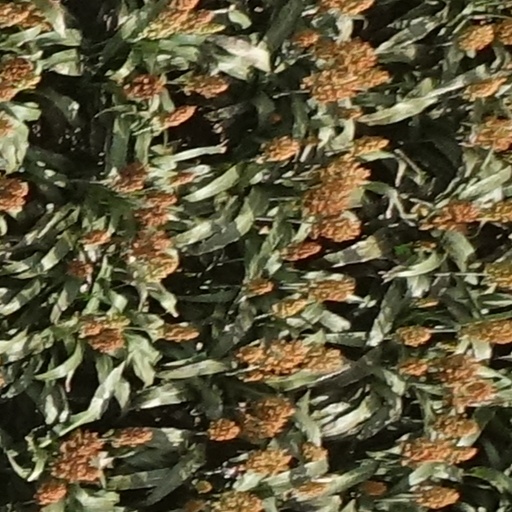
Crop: sorghum